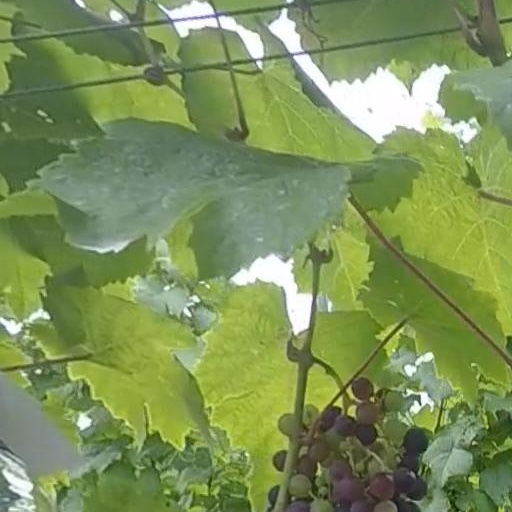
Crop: grape